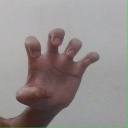
अक्षर: झ